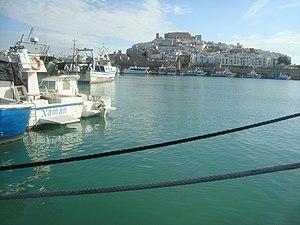
Port de pêche de Peñiscola Italiano: Porto di pesca di Peñiscola